Birmingham Snow Hill railway station

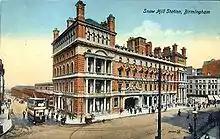
The facade of the original Snow Hill on Colmore Row

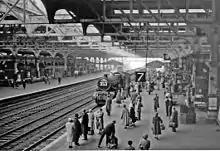
Old Snow Hill station in 1957.

It was never intended to be the main station, but the railway was prevented from reaching its original intended terminus at Curzon Street; London and North Western Railway's engineer Robert Stephenson and solicitor Samuel Carter argued in Parliament that there would be safety risks in rival companies sharing the congested connection into their station. The original station was a simple temporary wooden structure, consisting of a large wooden shed covering the platforms. In 1871 it was rebuilt, and replaced with a permanent structure. The 1871 station had two through platforms, and bay platforms at the Wolverhampton end, covered by an arched roof. Access to the station was from Livery Street from the side. Trains from the south arrived through Snow Hill Tunnel, built by the cut-and-cover method, and in a cutting from Temple Row to Snow Hill. The cutting was roofed over in 1872 and the Great Western Arcade built on top.